Cliffside Public School

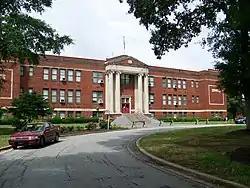
Cliffside School, June 2013

Cliffside Public School is a historic school complex located at Cliffside, Rutherford County, North Carolina. It was designed by architect Louis H. Asbury (1877-1975) and built in 1920–1921. It is a two-story on basement, "T"-plan, Classical Revival style terra cotta tile building sheathed in glazed brick. The front facade features a tetrastyle two-story portico of Indiana limestone. The vocational and physical education building, erected by the Work Projects Administration in 1940–1941. Also on the property are the contributing series of fieldstone masonry structures built in 1940–1941.It sits on landscaped grounds designed by Earle Sumner Draper.